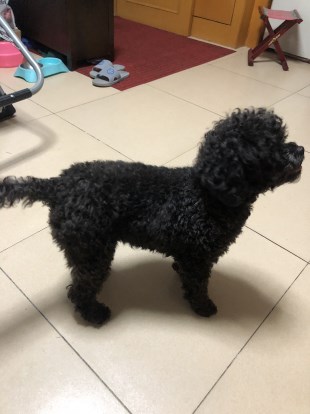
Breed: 7449-n000128-teddy